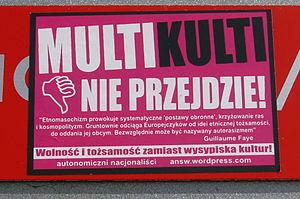
Guillaume Faye, né le 7 novembre 1949 à Angoulême et mort le 6 mars 2019 dans le 16ᵉ arrondissement de Paris, est un essayiste, journaliste et théoricien politique français.
Un autocollant est un support de texte ou d'images disposant sur sa face inférieure d'une fine couche d'adhésif permettant de le fixer sur une surface, à titre généralement définitif.